Manistee Pierhead lights

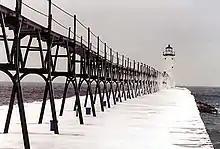
Manistee Breakwater Lighthouse

The Manistee Pierhead lights are a pair of active aids to navigation located on the north and south pier in the harbor of Manistee, Michigan, "Lake Michigan’s Victorian Port City."